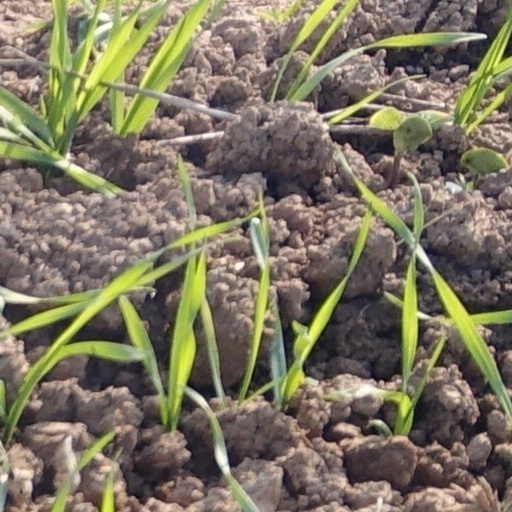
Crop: wheat